Jammu and Kashmir (union territory)

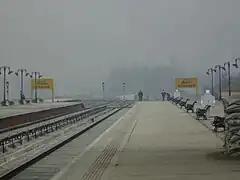
Srinagar railway station

The union territory of Jammu and Kashmir consists of two divisions: Jammu Division and Kashmir Division, and is further divided into 20 districts.